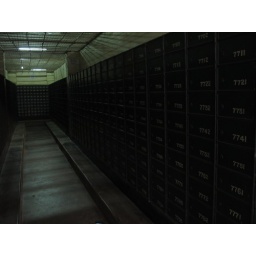
Post boxes of the main post office in Kampala